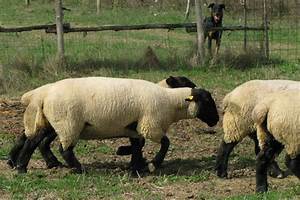
Label: pecora